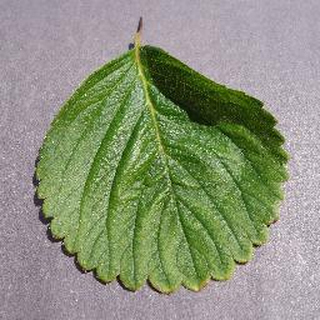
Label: healthy_strawberry